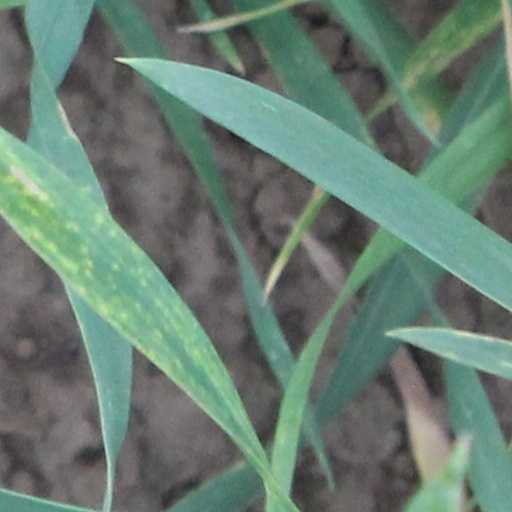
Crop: wheat